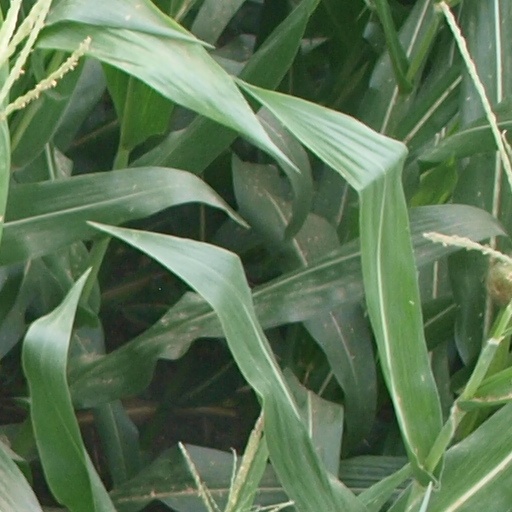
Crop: maize; corn